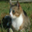
Label: cat